The Butterfly Revolution

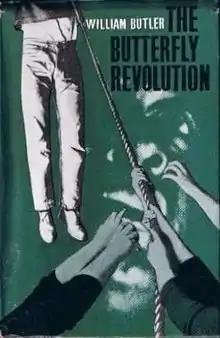
First edition

The Butterfly Revolution is a novel by author William Butler, first published in 1961.